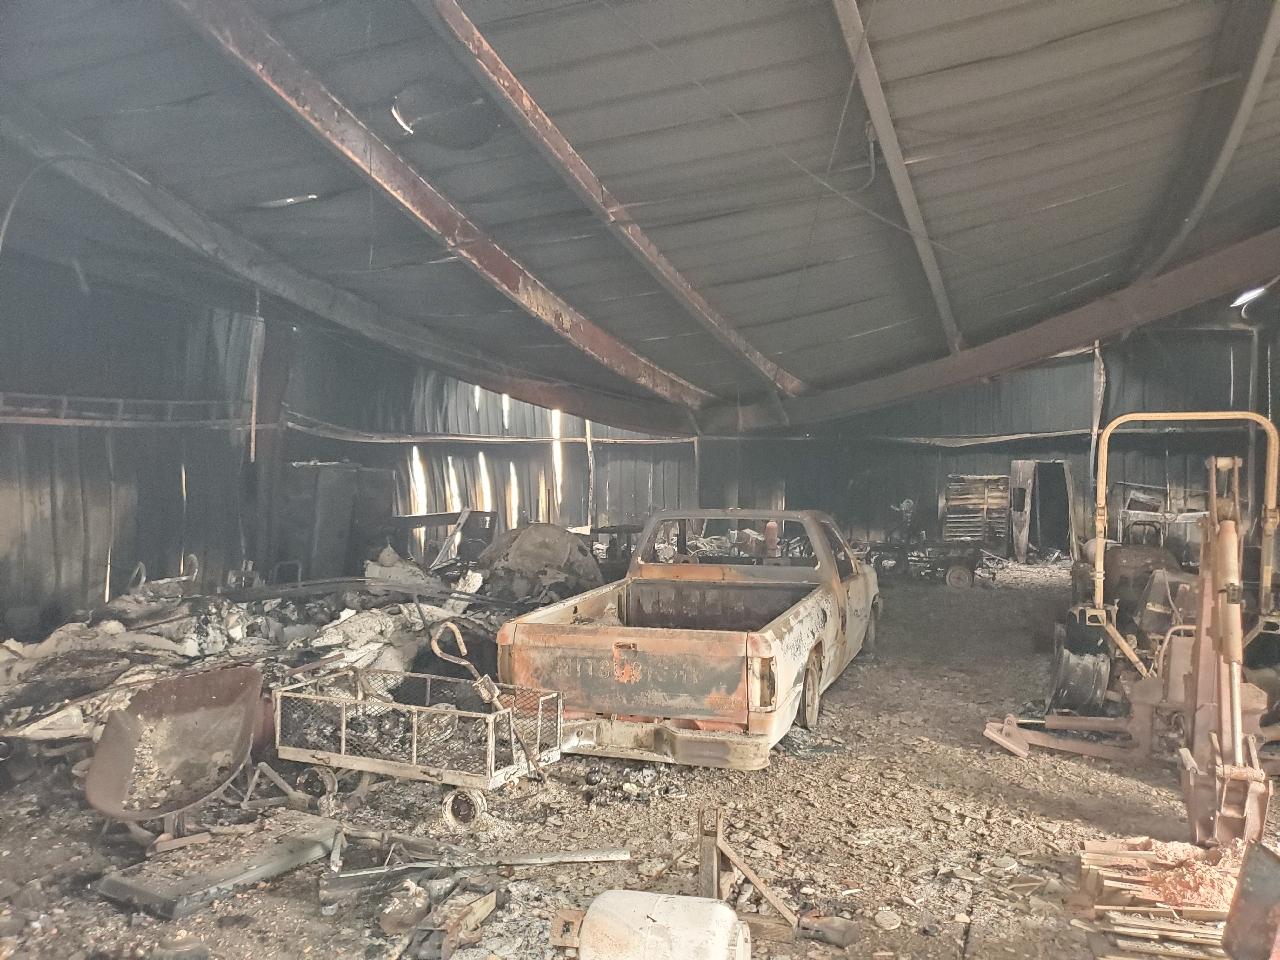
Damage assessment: destroyed